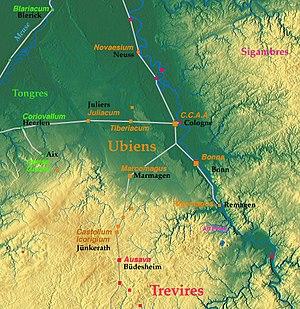
Description de la région de Cologne sous les romains Les Ubiens
Les Ubiens sont un des peuples germaniques de l'Antiquité gréco-romaine.
Juliacum est un vicus situé à l'emplacement de l'actuelle ville de Juliers sur la Roer dans le pays du peuple des Ubiens en Germanie inférieure et un relais sur la Chaussée romaine de Bavay à Cologne.
Marcomagus - l'actuelle ville de Marmagen - est un vicus, puis un castellum romain sur la Chaussée romaine de Trèves à Cologne en Germanie inférieure dans le pays du peuple des Ubiens.
Rigomagus ou Ricomagus - aujourd'hui Remagen - est un castellum pour une cohorte auxiliaire de 500 soldats et vicus romain de la défense des Limes du Bas-Rhin de Germanie inférieure, à la limite des territoires des peuples Ubiens et Trévires.
Bonna ou Bonnensia puis Colonia Iulia Bonna - aujourd'hui Bonn - est un castrum pour une légion et un vicus romain de la défense des Limes du Bas-Rhin de Germanie inférieure, dans le territoire du peuple des Ubiens au confluent de la Sieg et du Rhin.
La chaussée de Bavay à Cologne est une voie romaine reliant Bavay, capitale des Nerviens, à Cologne, capitale de la Germanie inférieure en passant par Tongres. C’est aussi une des sept Chaussées Brunehaut rayonnant autour de Bavay. À Cologne elle est appelée Via Agrippinensis et plus récemment par les archéologues allemands Via Belgica.
Icorigium ou encore Egorigium - l'actuelle ville de Jünkerath im Kylltal - est un vicus puis un castellum romain sur la Chaussée romaine de Trèves à Cologne dans le pays du peuple des Ubiens en Germanie inférieure et proche de la frontière avec la Germanie supérieure.
Colonia Claudia Ara Agrippinensium est une colonie romaine capitale de la Germanie inférieure, l'actuelle ville de Cologne, en Allemagne.